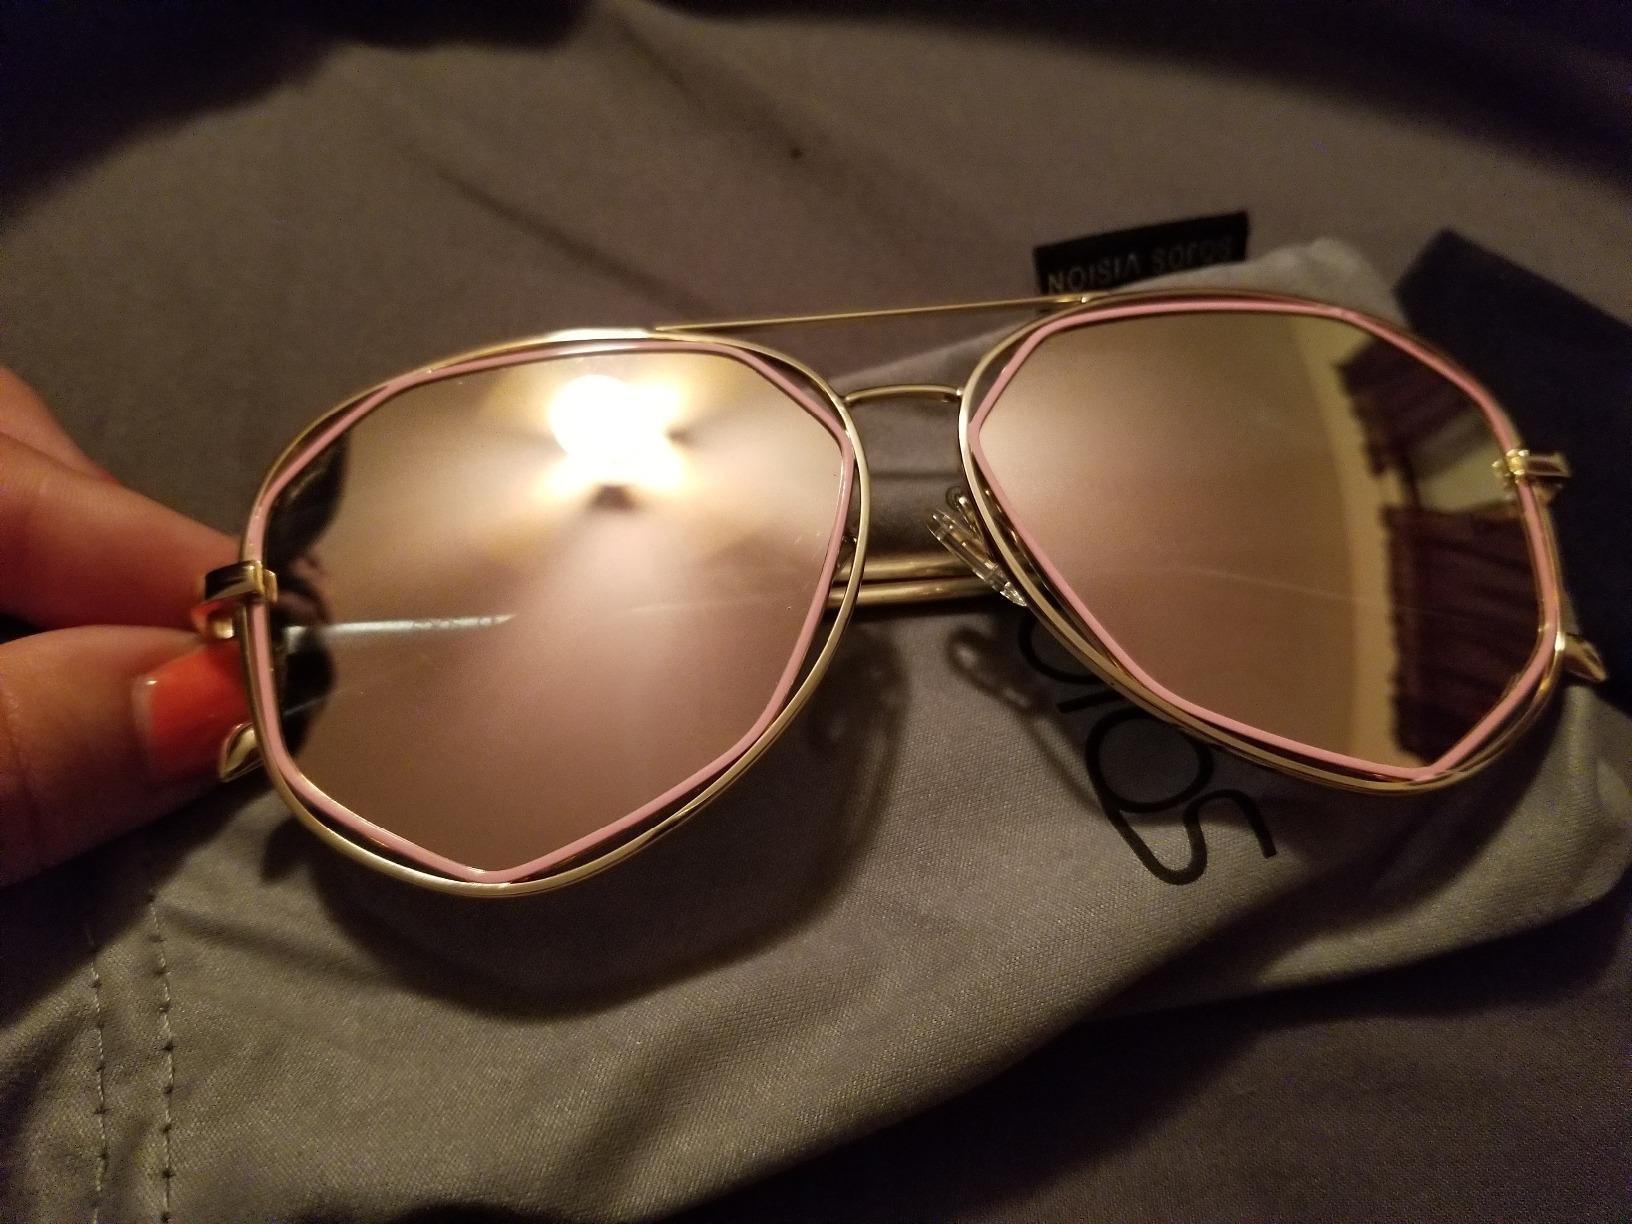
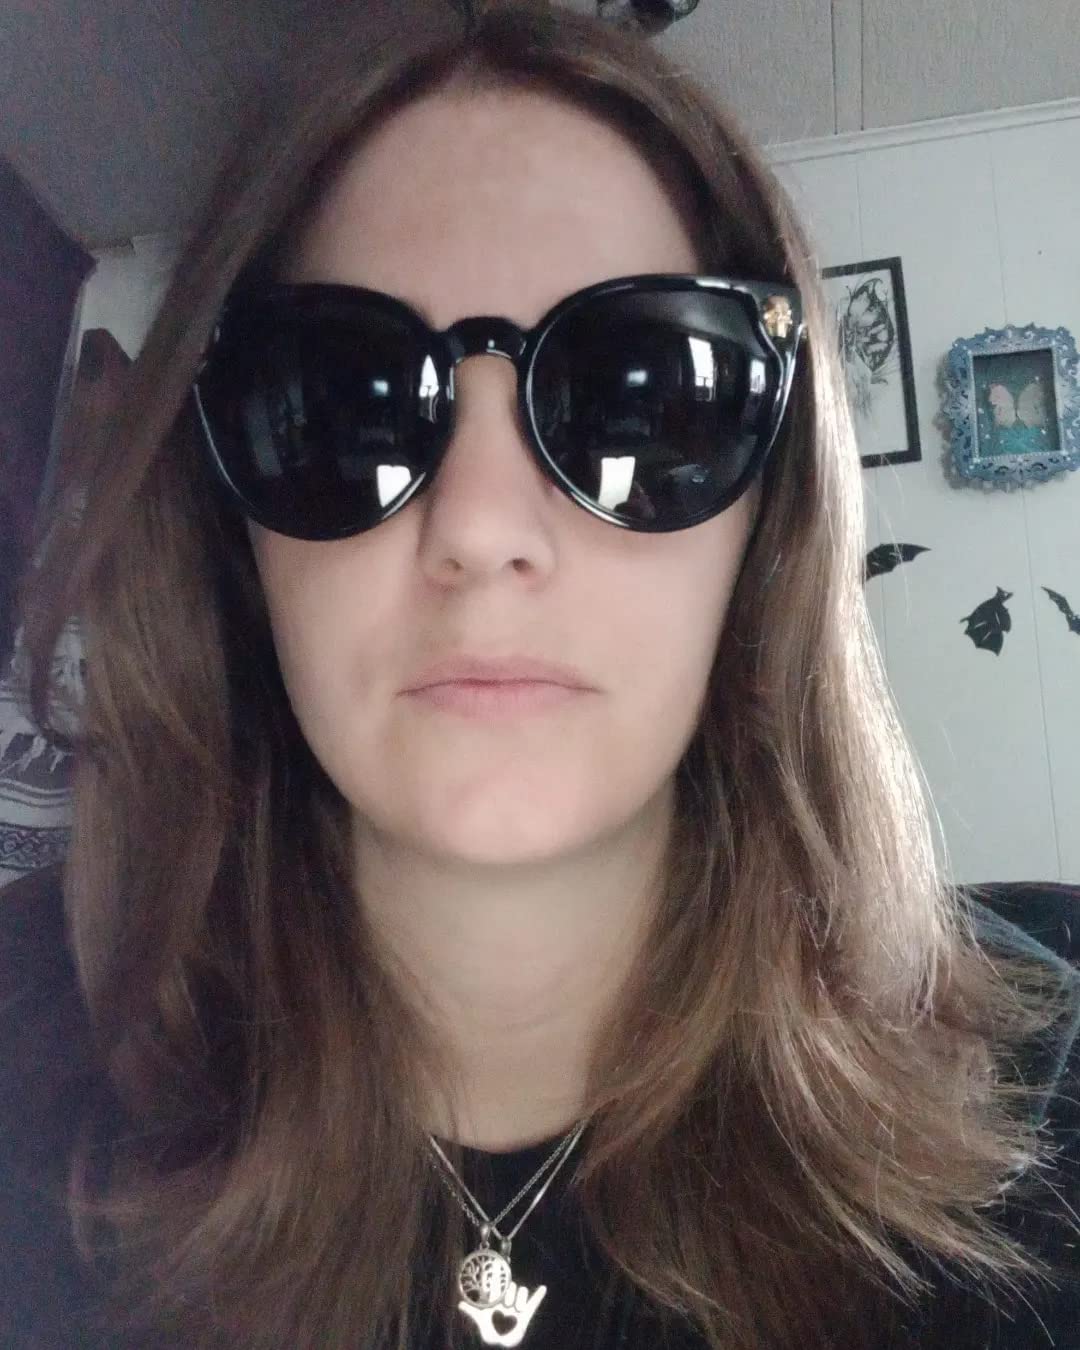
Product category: accessories_sunglasses
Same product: no